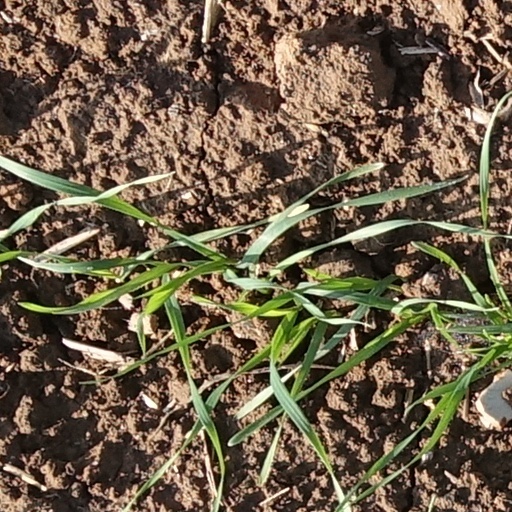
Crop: wheat